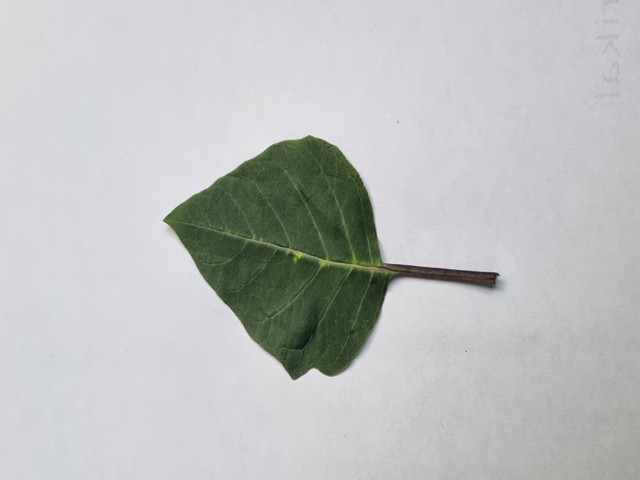
Plant: kalodhutura